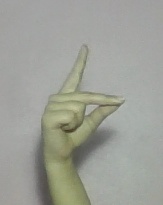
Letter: ta